1922 Michigan Wolverines football team

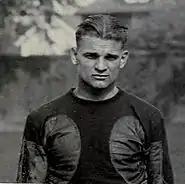
All-American Harry Kipke

Michigan opened the season on October 7, 1922, with a 48–0 victory over the "Scientists" from Case Scientific School. (Michigan opened its season with a home game against Case 16 times between 1902 and 1923.) Facing an easy opponent in Case, head coach Fielding H. Yost opted to spend the day watching the Ohio State game in Columbus, Ohio. Yost was accompanied in Columbus by team captain Paul Goebel and starting quarterback Irwin Uteritz. Two of Yost's assistants also spent the day on scouting missions, with George Little watching the Michigan Aggies and A. J. Sturzenegger watching Vanderbilt. Second-year assistant Tad Wieman was left in Ann Arbor as the game-day coach against Case.